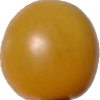
Label: tomato_cherry_yellow